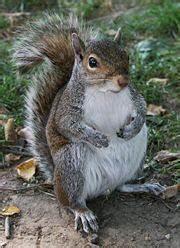
squirrel